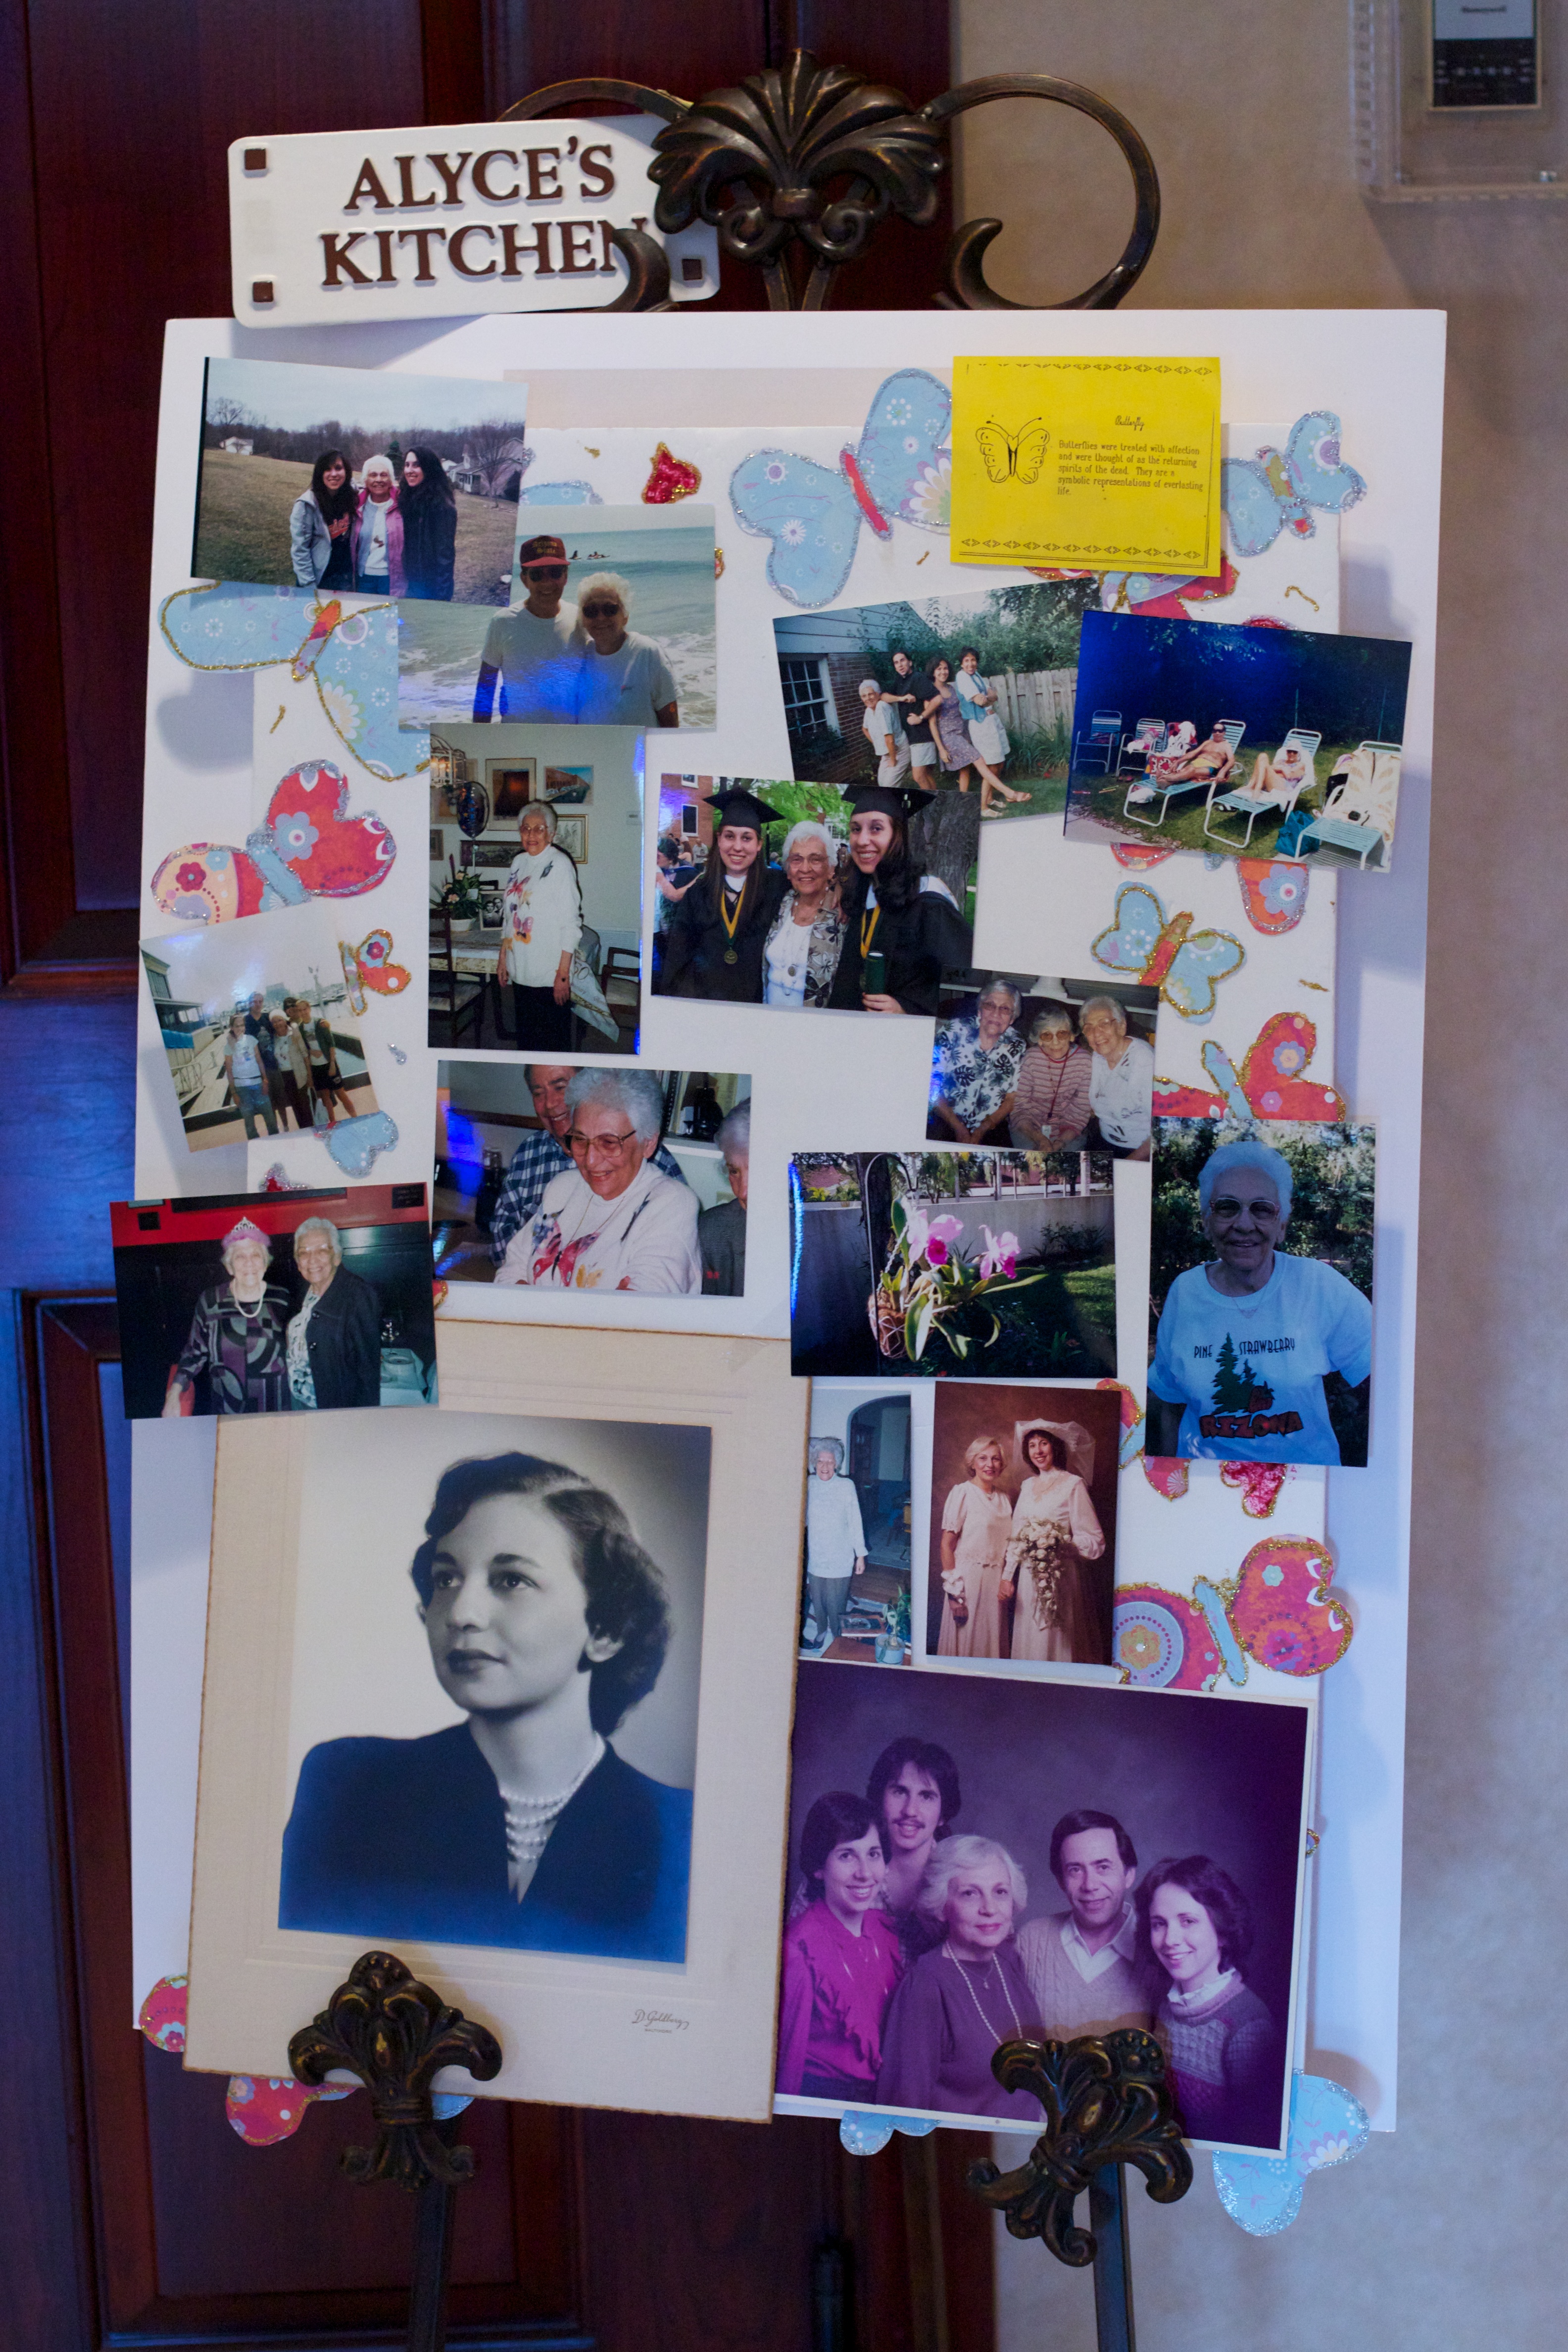
art, collage, odyssey